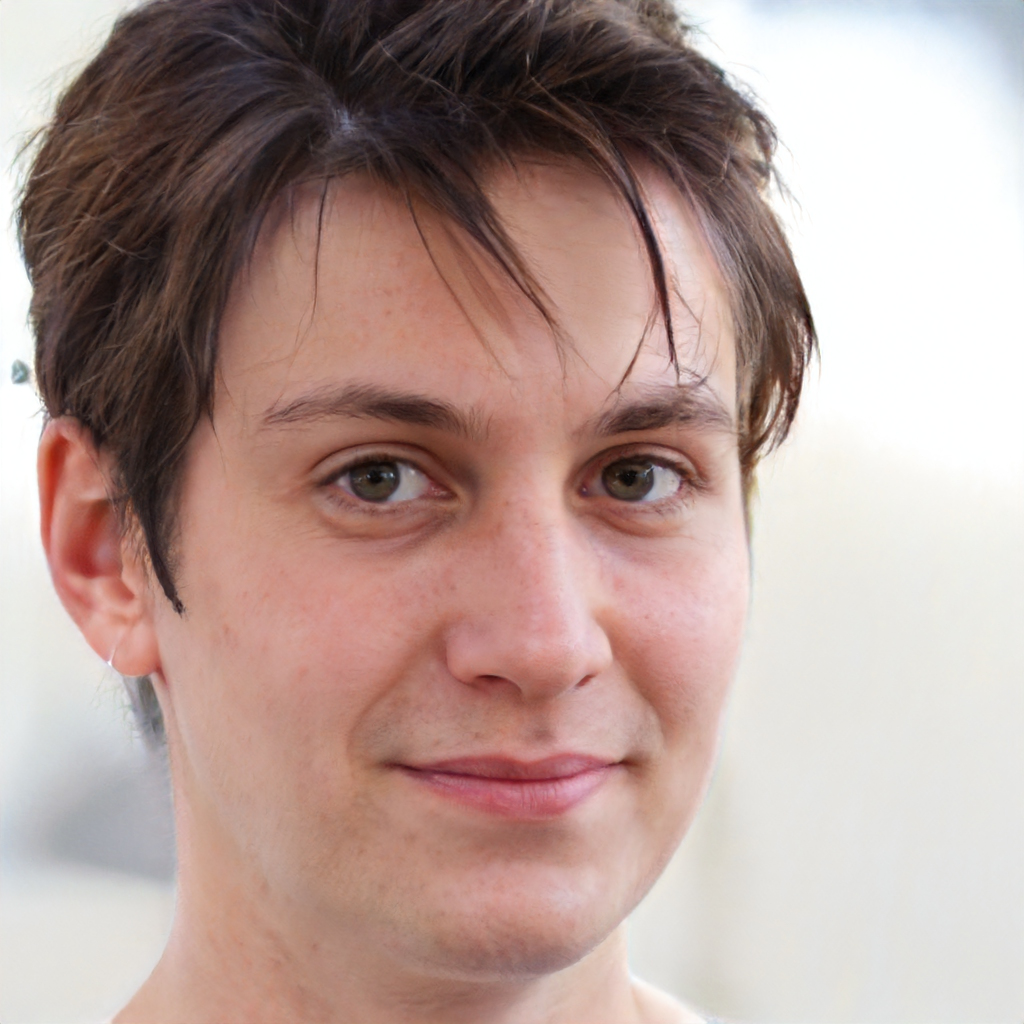
Label: Colored